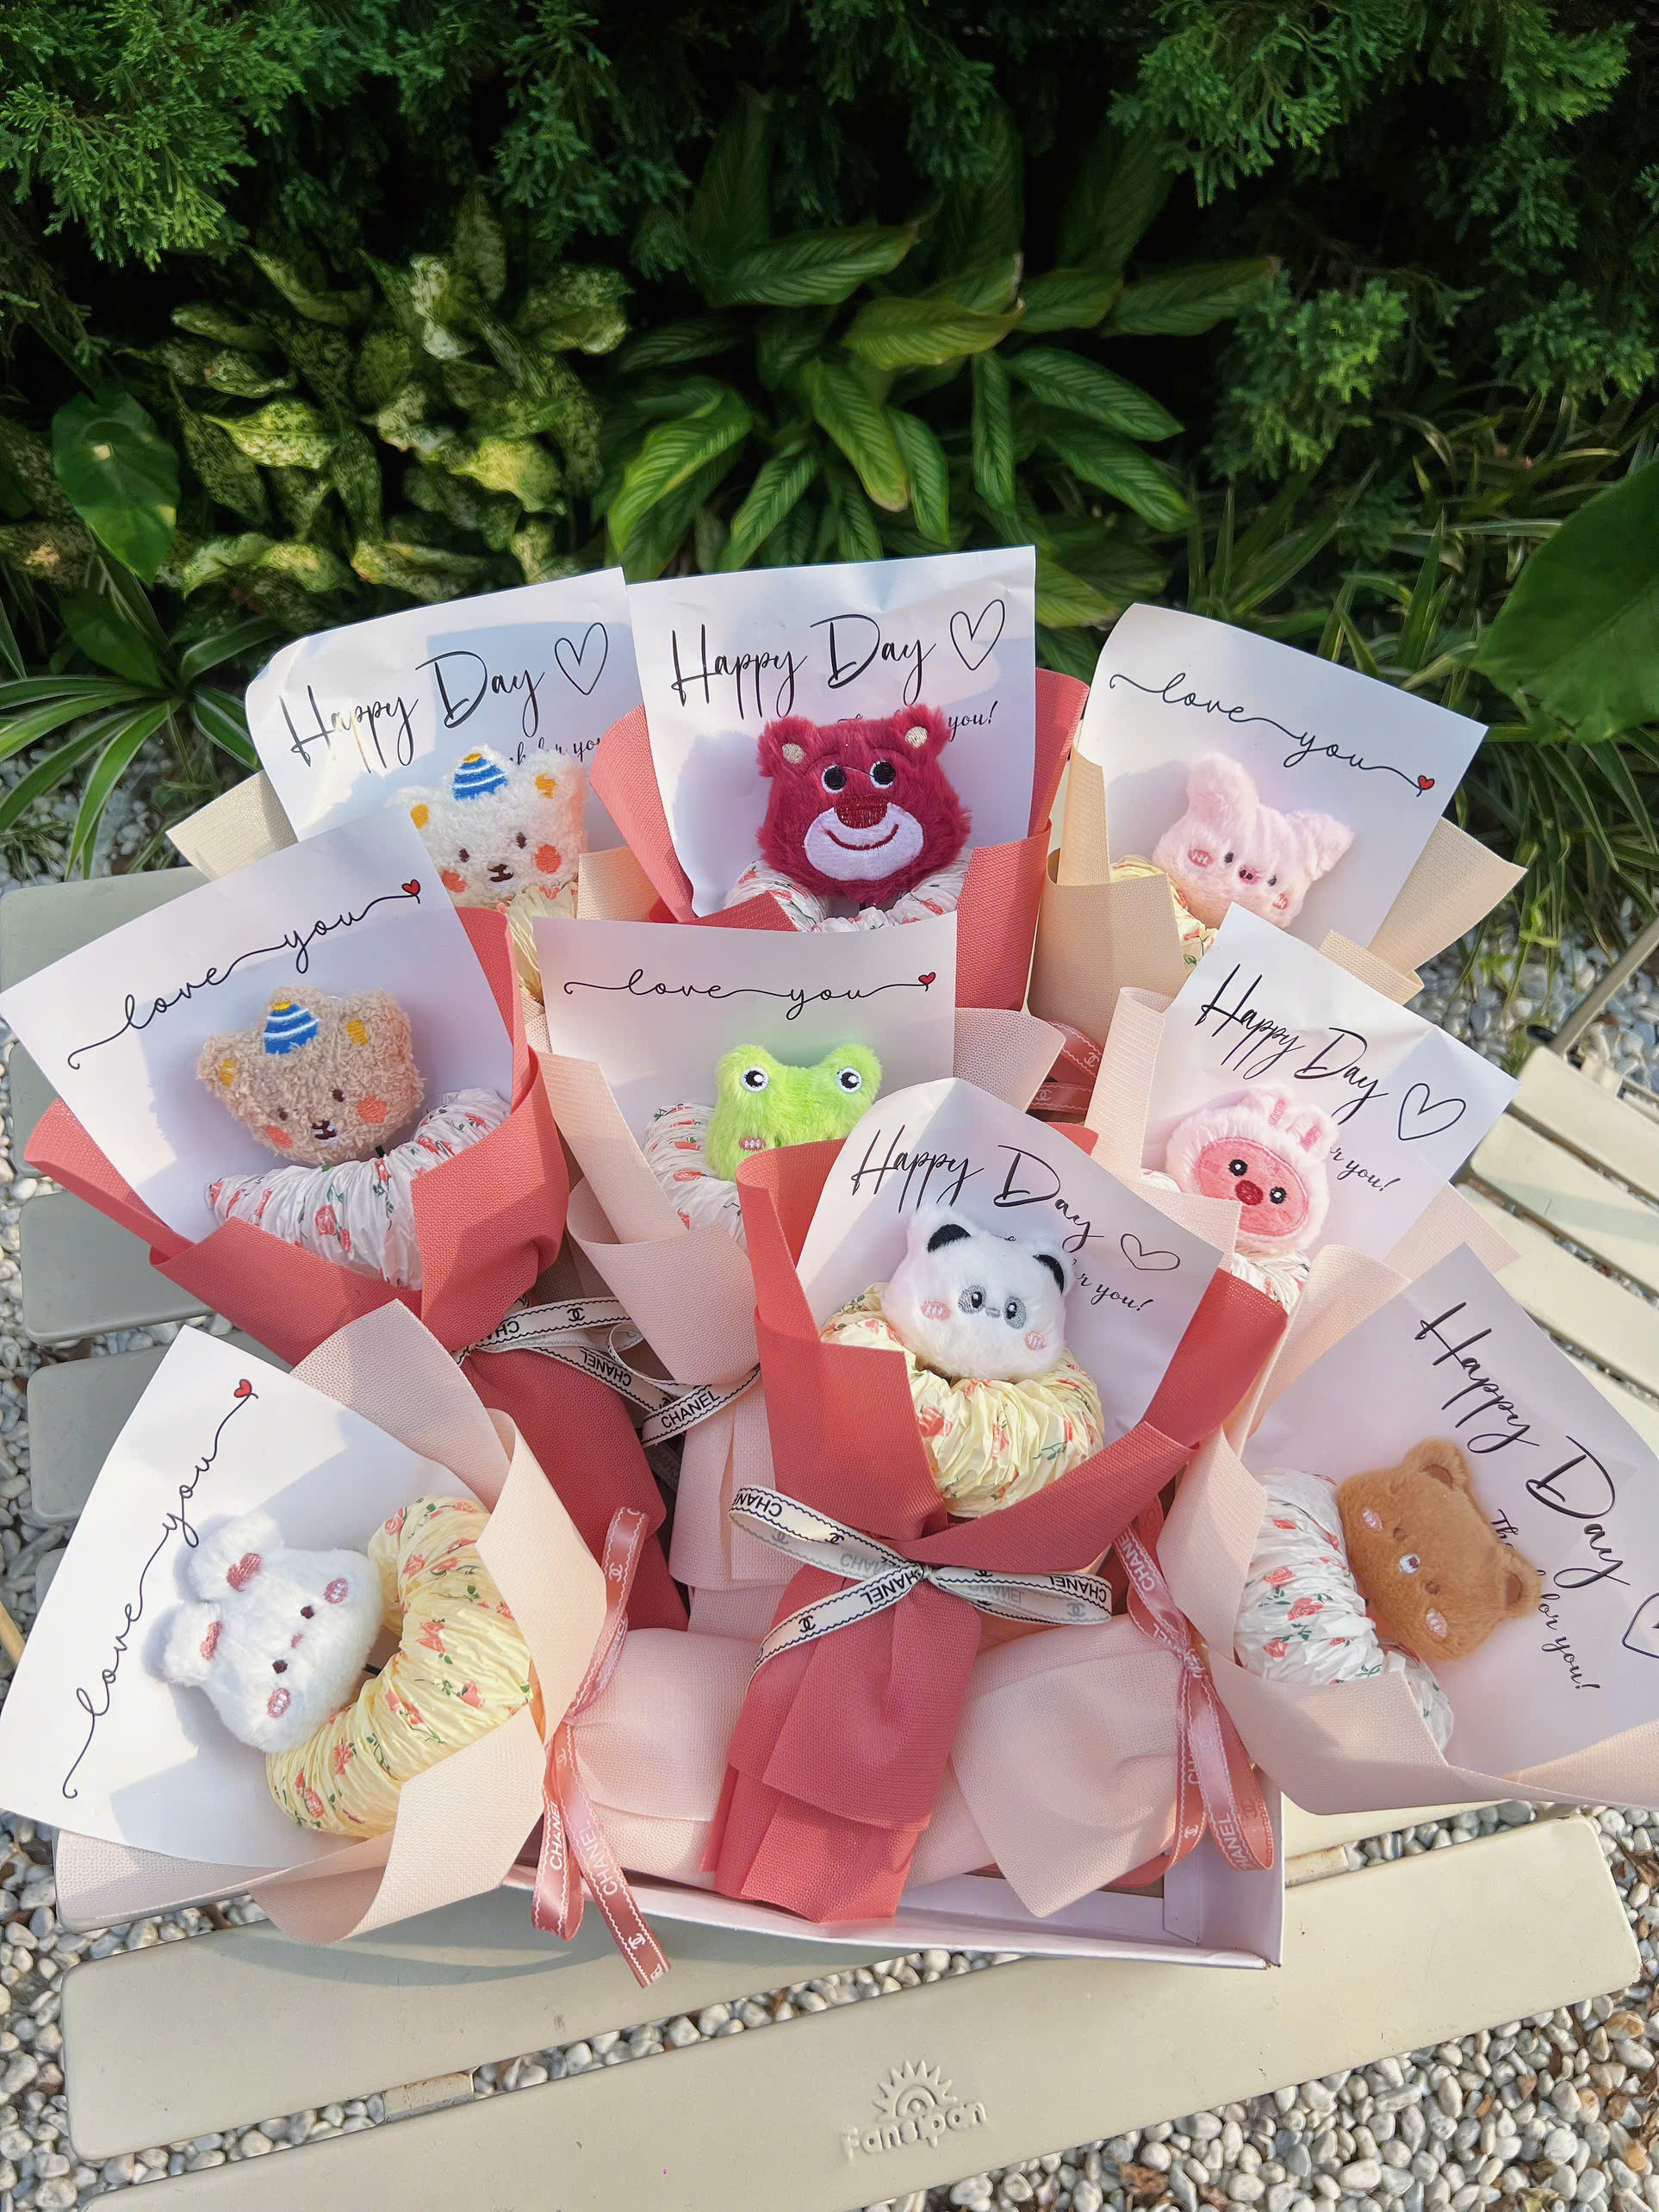
tidy, plant, petal, creative arts, font, rectangle, paper, event, pattern, craft, paper product, carmine, party supply, handwriting, linens, art, magenta, sweetness, grass, art paper